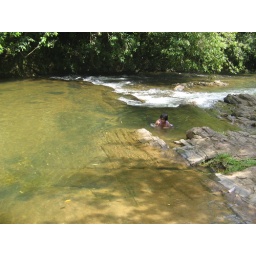
girl in ingirya river